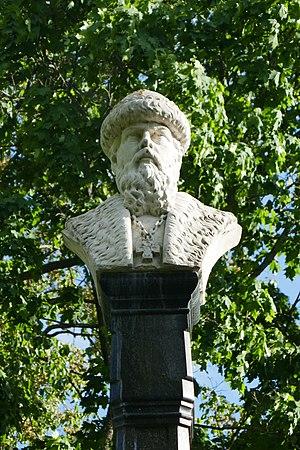
Plyos (Oblast d'Ivanovo)
Vassili Iᵉʳ Dmitrievitch, en russe Васи́лий I Дми́триевич, est grand-prince de Moscou de 1389 à 1425.